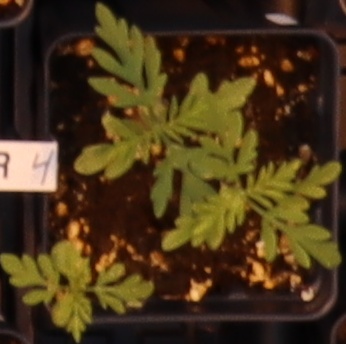
Label: Ragweed